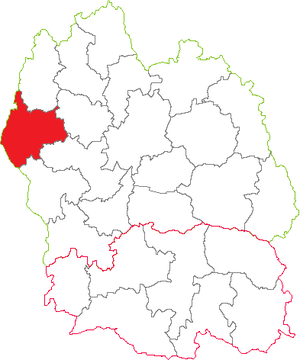
Situation du canton dans le département de la Lozère (France)
Le canton de Nasbinals était une division administrative française, située dans le département de la Lozère et la région Languedoc-Roussillon.